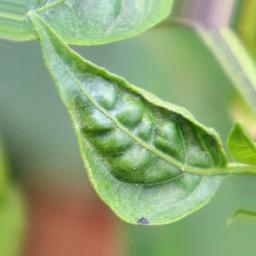
Label: mites_and_trips